Gila Katsav

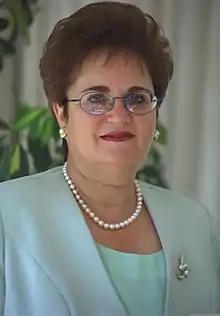
Katsav in 2001

Gila Katsav (born 1948) is an Israeli public figure who served as the First Lady of Israel from 2000 until 2007 as the wife of former President Moshe Katsav.